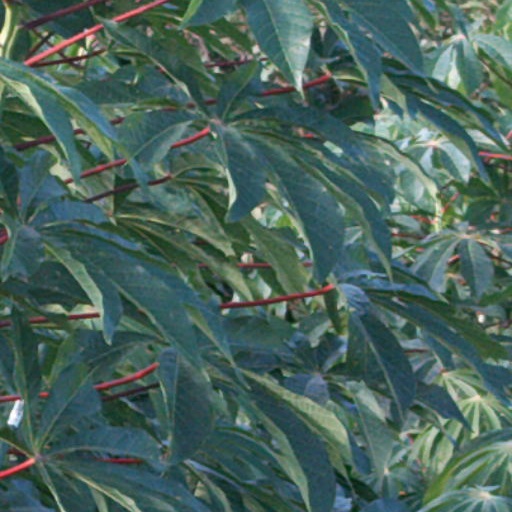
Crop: cassava